Bouvier des Flandres

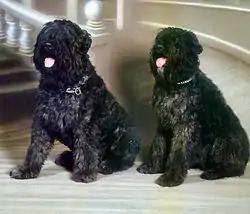
Two Bouviers des Flandres

The Bouvier is a rough-coated dog of rugged appearance. It gives the impression of size and strength without clumsiness. The head is accentuated by a "heavy beard" and "mustache". Although the practice of cropping both ears and tail are now mostly cosmetic, tails were originally docked to prevent injuries caused by herding and cart-pulling. The practice of cosmetic docking is currently opposed by the American Veterinary Medical Association.